1982–1983 Tyre headquarters bombings

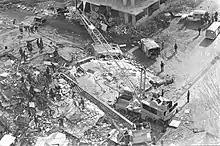
The first Tyre bombing disaster, the explosion of the military government building in Tyre on November 11, 1982

After invading Lebanon in June, the Israeli military set up command posts to run the cities they occupied. On November 11, 1982, a Peugeot 504 car packed with explosives struck the seven-story building being used by the Israeli military to govern Tyre. The explosion leveled the building and killed 75 Israeli soldiers, border policemen, and Shin Bet agents. In addition, anywhere from 14–27 Lebanese and Palestinian prisoners that were being held by Israel were killed. The injured included 27 Israelis and 28 Arabs.